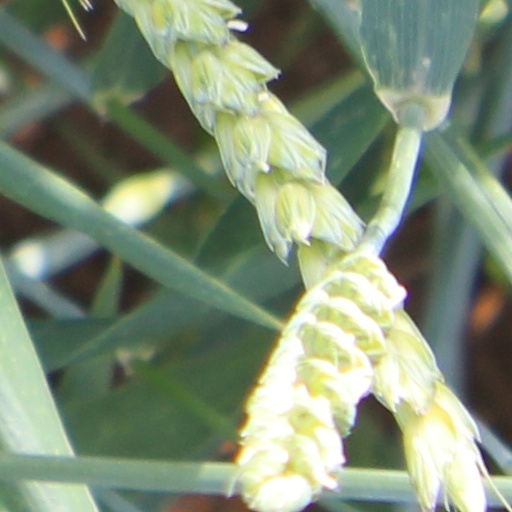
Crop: wheat